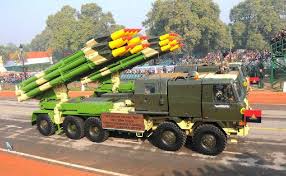
Label: BM-30